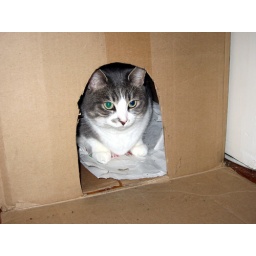
penelope in cat castle